Siobhan Paton

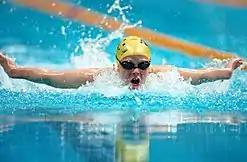

Siobhan Paton only competed in one Paralympics in her career where she managed to set many world records; some of which remain unbroken. Siobhan remained composed during the 2000 Paralympics because she had the mentality that it was 'just another meet'. Paton was coached by the grandfather of Jacqueline Freney who now assists in the development of Freney.